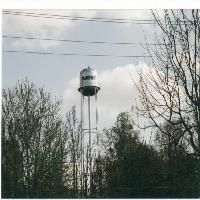
Weather: cloudy or overcast